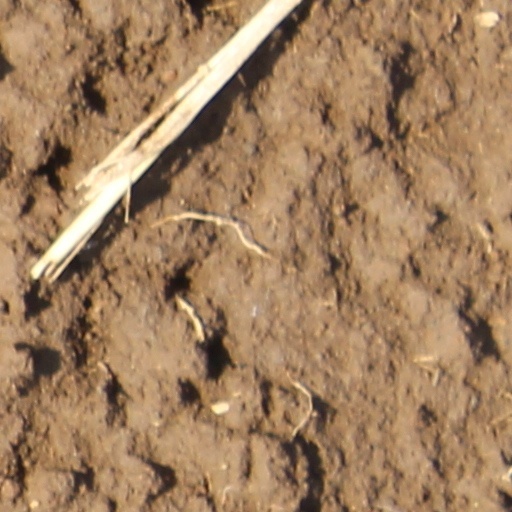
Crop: wheat